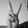
ASL letter: V